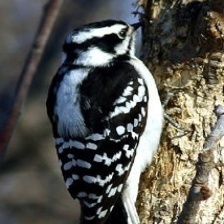
Species: DOWNY WOODPECKER
Scientific name: PICOIDES PUBESCENS